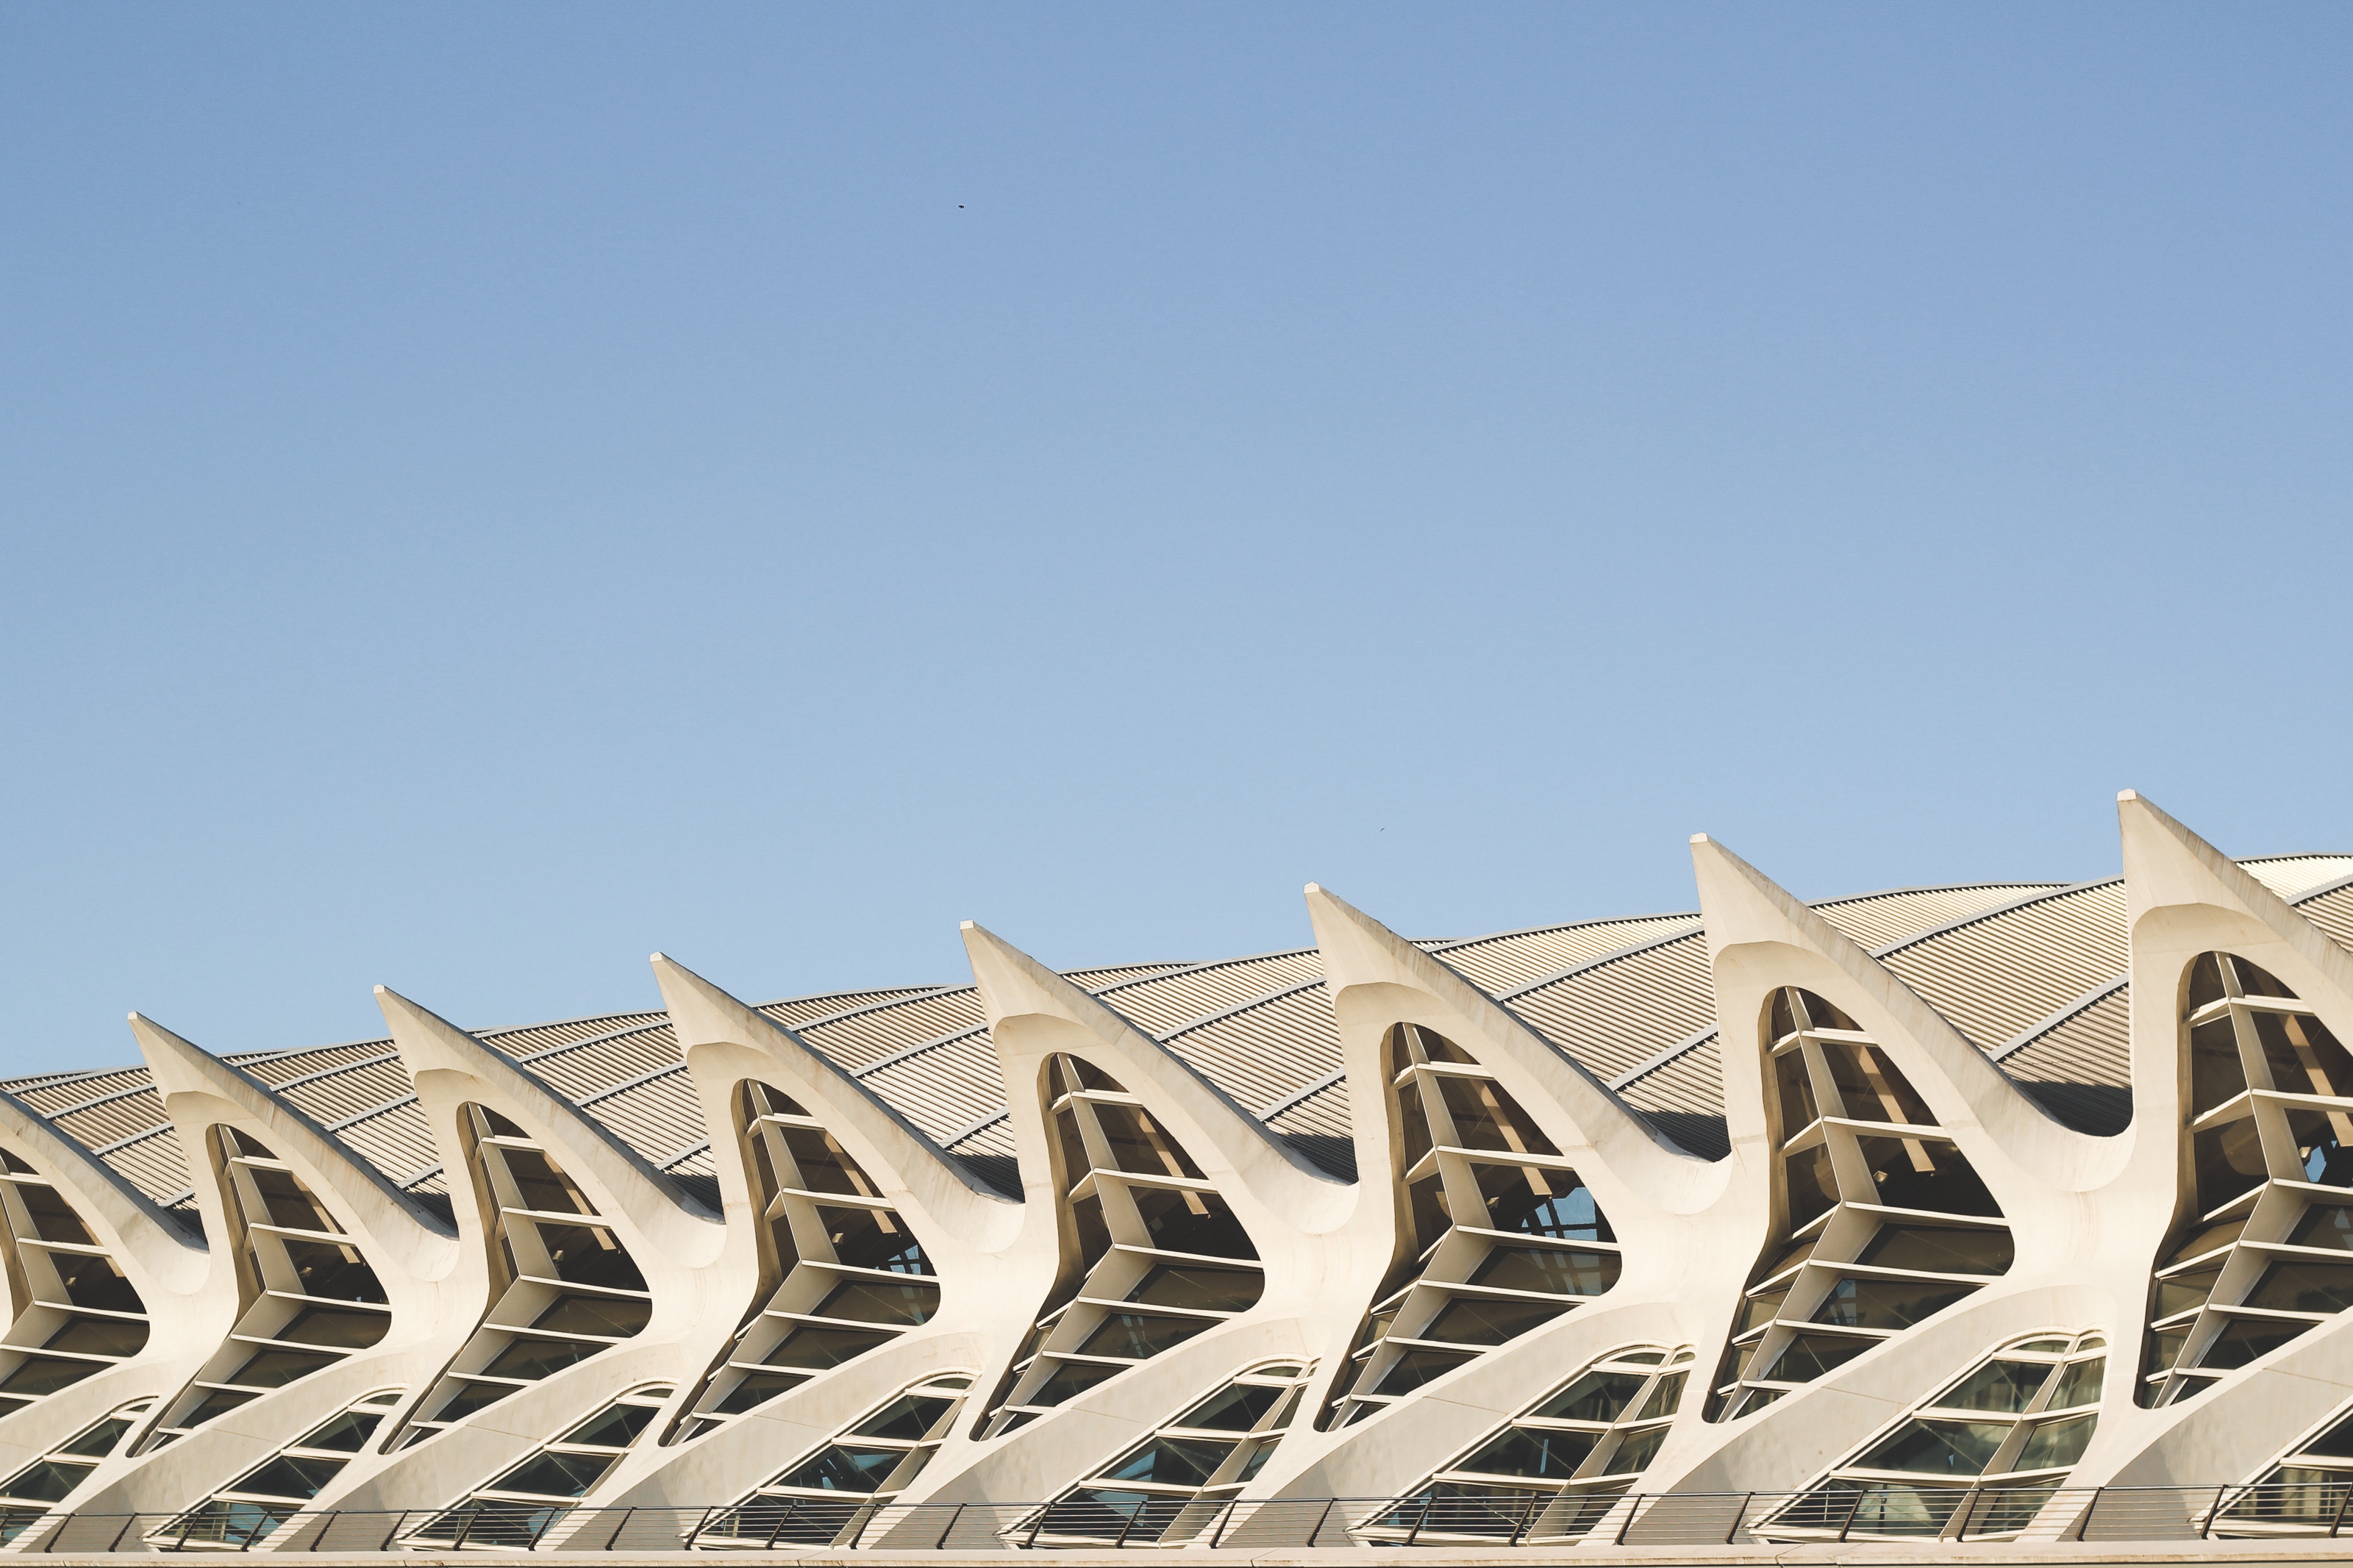
architecture, design, sky, pattern, facade, metal, stadium, city, building